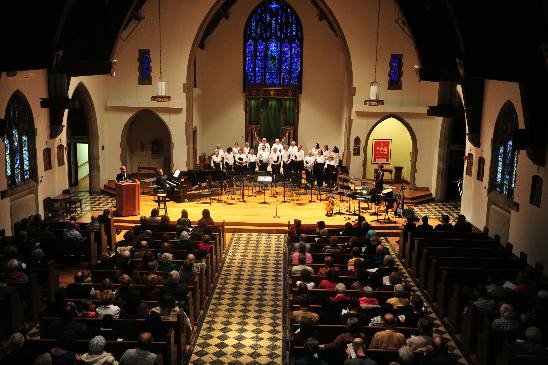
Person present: Yes